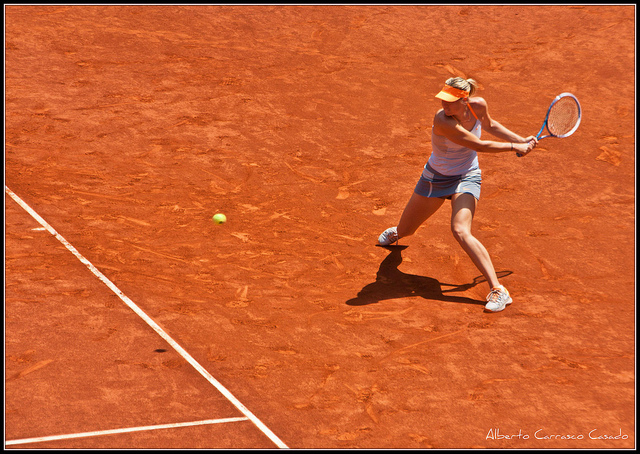
một trận thi đấu tennis trên sân đất nện đang diễn ra